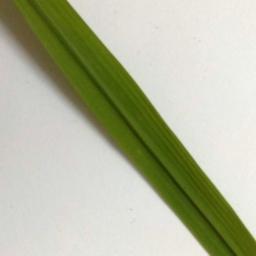
Label: Rice___Healthy